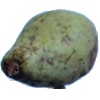
Label: Pear Stone 1